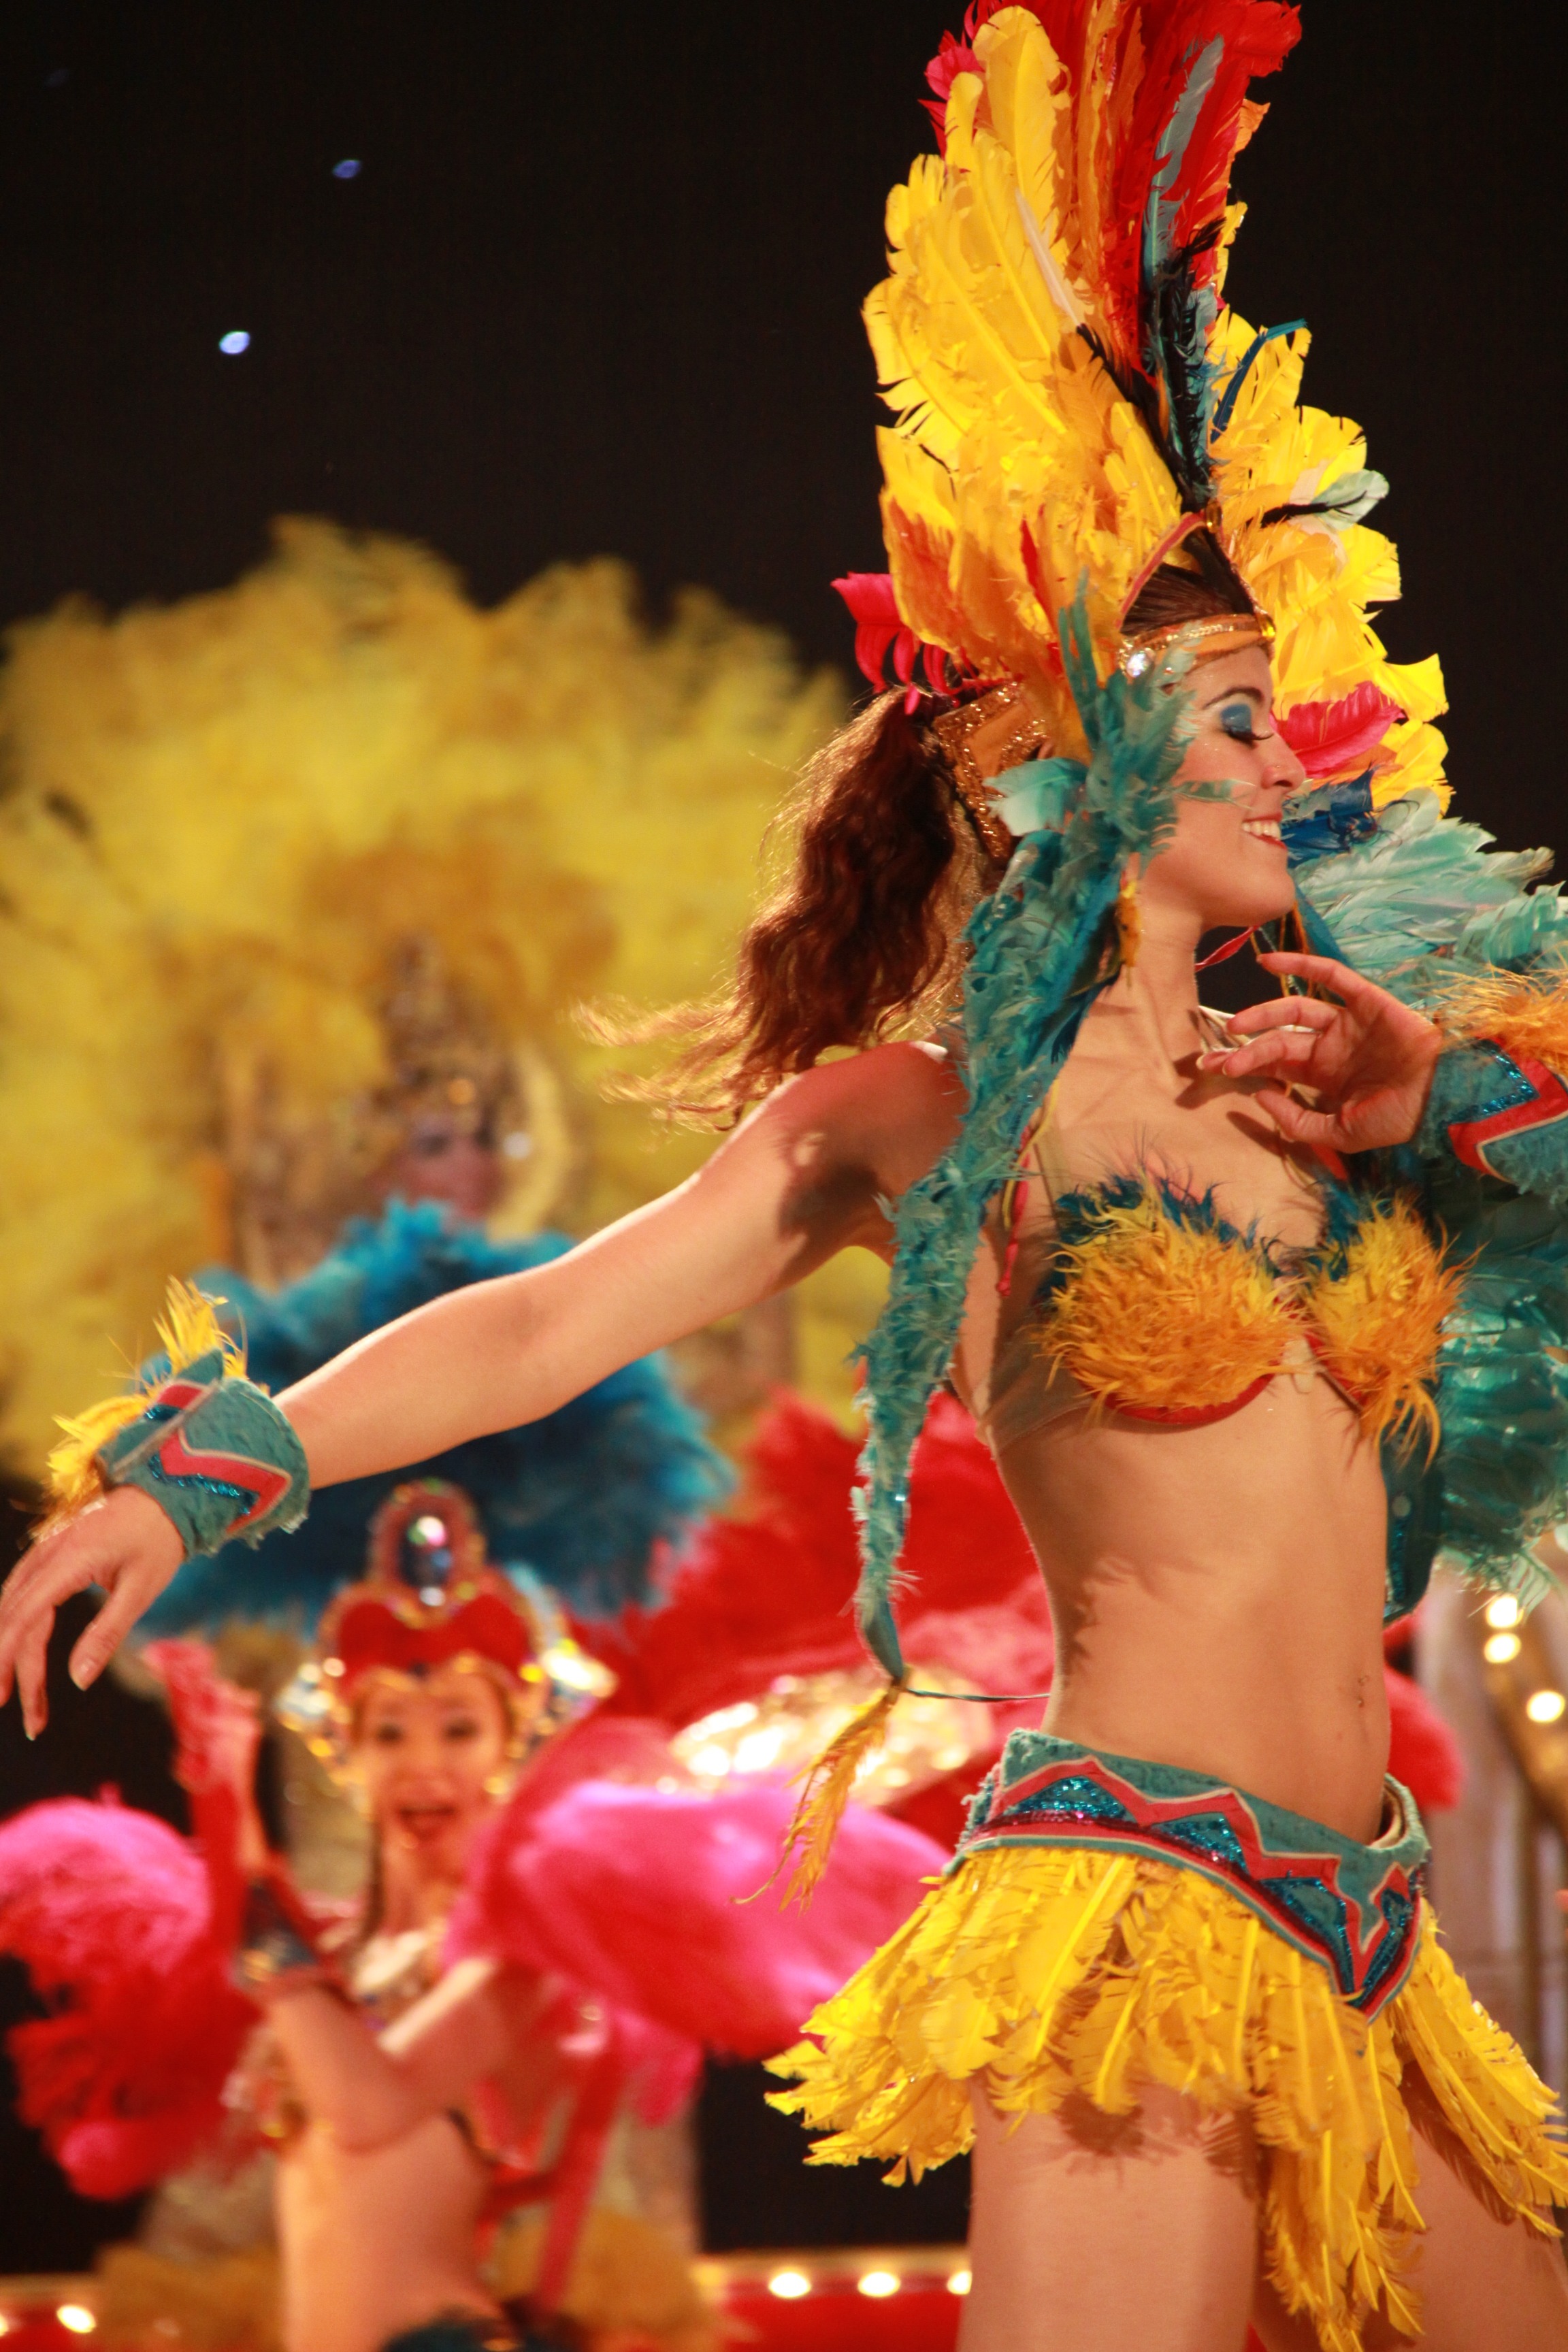
dance, carnival, show, performance art, festival, sports, event, entertainment, performing arts, team sport, women's, musical theatre